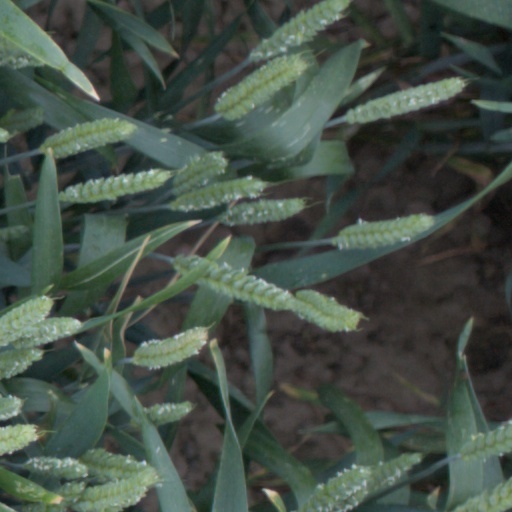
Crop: wheat